History of Knoxville, Tennessee

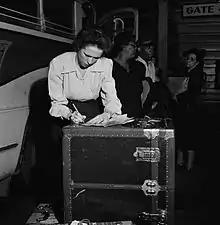
Tennessee Coach Company baggage agent in Knoxville, photographed by Esther Bubley in 1943

Brownlow immediately got to work, negotiating a more favorable bond rate and ordering greater scrutiny of all purchases. He also convinced the city to purchase the vacated Tennessee School for the Deaf building for use as a city hall. While Brownlow had some initial success, his initiatives met staunch opposition from South Knoxville councilman Lee Monday, who according to Brownlow, was "representative of that top-of-the-voice screamology of East Tennessee mountain politics." Opposition to Brownlow gradually intensified, especially after he called for a tax increase, and following the election of a less-friendly city council in 1926, Brownlow resigned.